World Medical Association

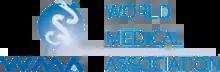

The World Medical Association (WMA) is an international and independent confederation of free professional medical associations representing physicians worldwide. WMA was formally established on September 17, 1947 and has grown to 115 national medical associations, as of 2025, with 2494 Associate Members, including Junior Doctors and medical students. and more than 10 million physicians. WMA is in official relations with the World Health Organization (WHO) and seeks close collaboration with the UN Special Rapporteur on the right to physical and mental health.